ITC Grand Chola Hotel

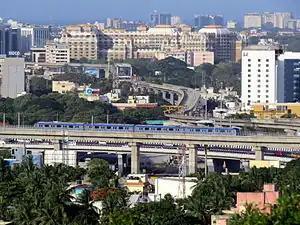
Grand Chola (centre), amidst surrounding buildings

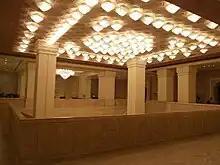
A lit hall in the hotel

The hotel has 600 rooms and features of built area, of retail space and of conference and exhibition facilities, which includes a pillar-less main ballroom of 26,540 sq ft named the Rajendra Hall, which can accommodate 5,000 guests. The ballroom is a stand-alone structure gently sloping into a carpeted area. The total area of the ballroom, including the pillar-less portion, is 55,000 sq ft. The hotel also has a 48-seater preview theater. The hotel covers 1.5 million square foot area on an eight-acre plot. Of the 8 acres, about 10 percent has been given to the Chennai Metropolitan Development Authority (CMDA) as part of the Open Space Reservation that has been taken over by the Chennai Corporation. The hotel has been designed by the Singapore-based SRSS Architects and the local architects is CRN.